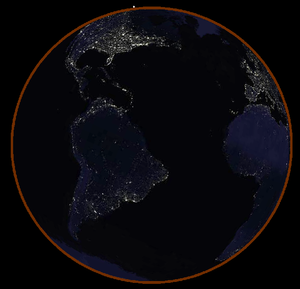
L'éclipse lunaire du 28 septembre 2015 est la deuxième et dernière éclipse de Lune de l'année 2015. Il s'agit d'une éclipse totale. Elle a lieu de 2 h 11 à environ 7 h dans la nuit de dimanche à lundi. Elle est la dernière d'une tétrade, soit une série de quatre éclipses totales consécutives ayant chacune lieu à environ six mois d'intervalle. Les trois autres se sont produites le 15 avril 2014, le 8 octobre 2014 et le 4 avril 2015.